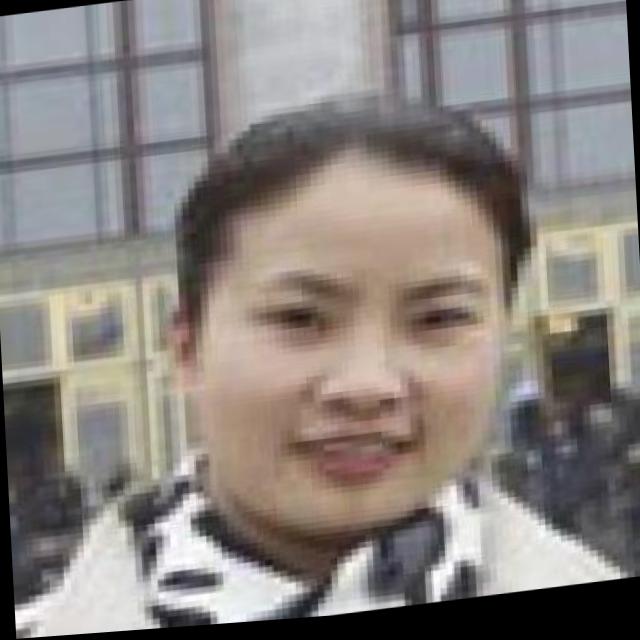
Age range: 21-44